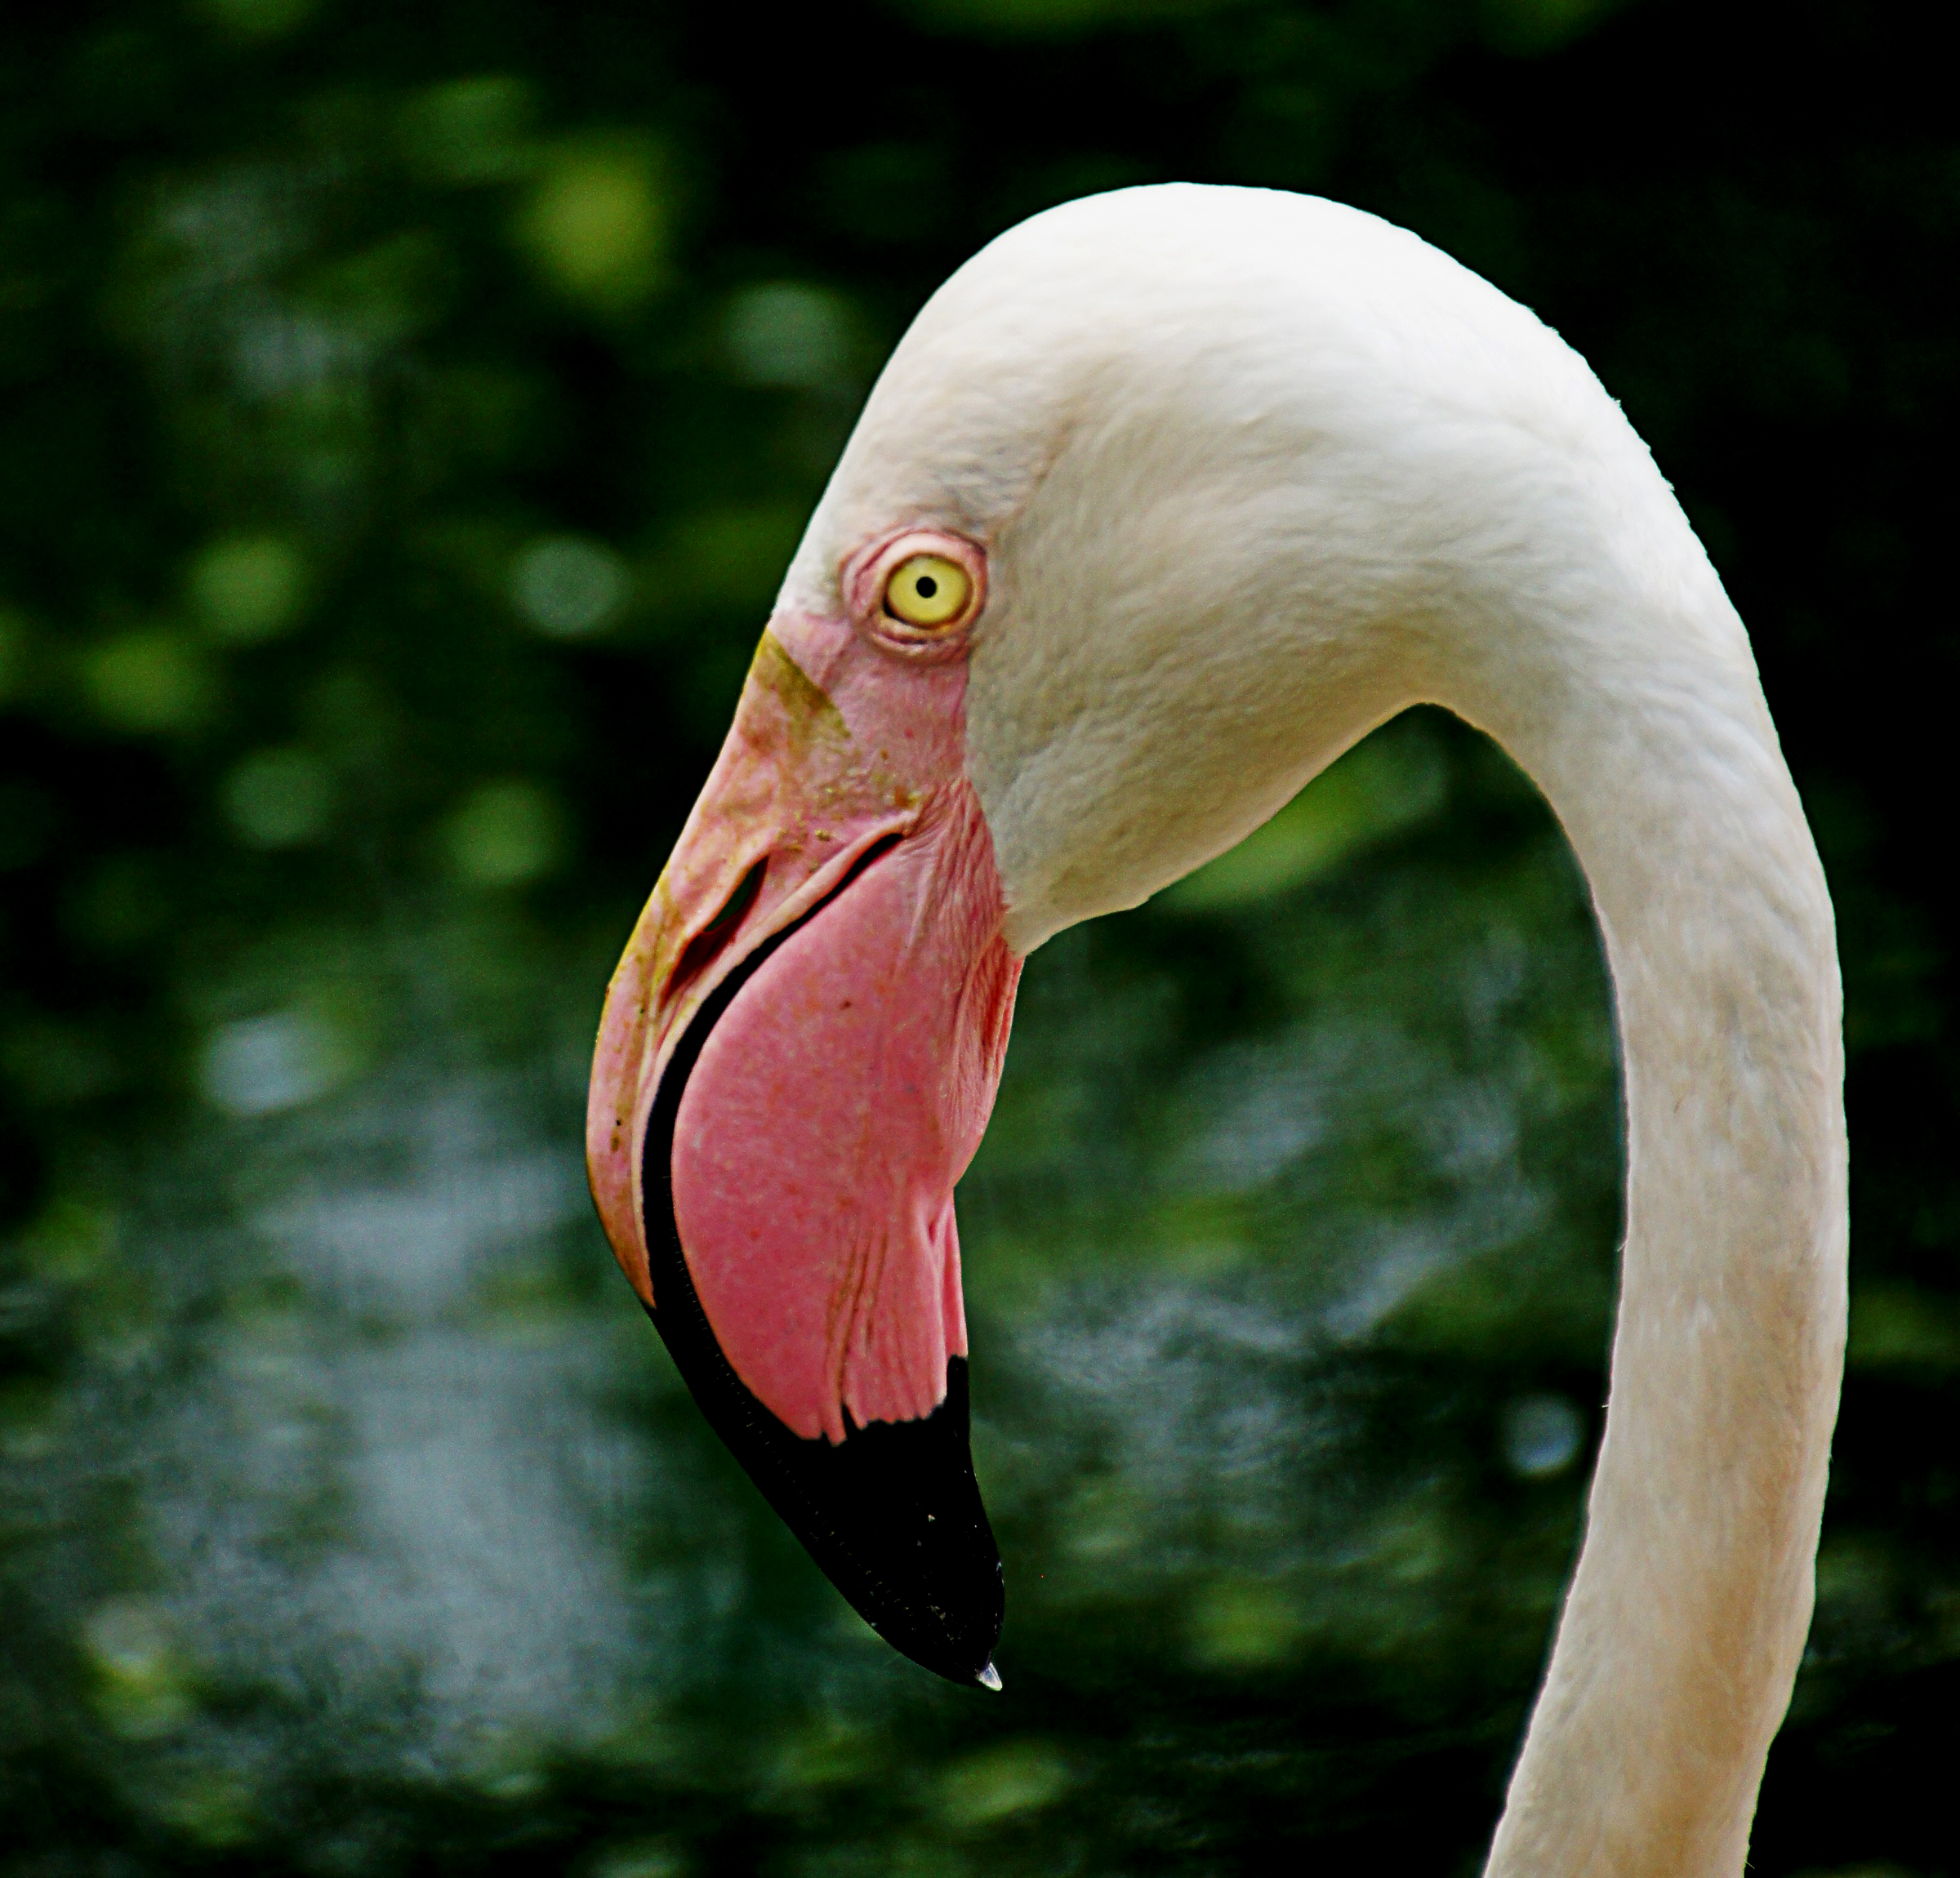
nature, bird, wing, wildlife, beak, fauna, close up, birds, flamingo, vertebrate, flickrsbestcreatures, sonydslra580, tamron18270mmpzd, kualalumpurbirdpark, greaterflamingo, pinkbird, water bird